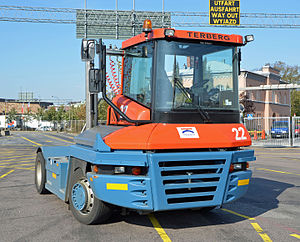
Terberg / Specialkøretøjer
Specialkøretøj fra Terberg
Terberg er et hollandsk bilmærke, der stadigvæk er populært blandt entusiaster, hvilket bl.a. ses på de mange hits hvis man søger Terberg på nettet. Det fulde navn for firmaet er Terberg-Benschop